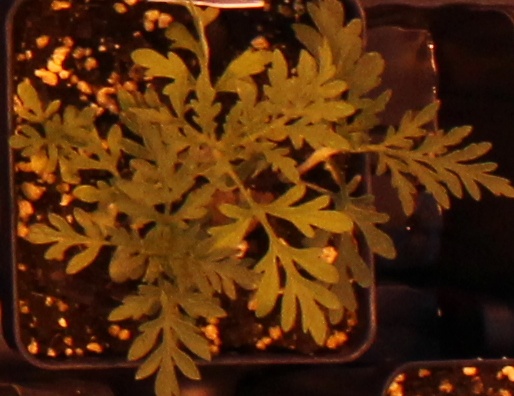
Label: Ragweed